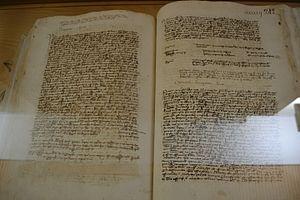
Agres est une commune d'Espagne de la province d'Alicante dans la Communauté valencienne. Elle est située dans la comarque du Comtat et dans la zone à prédominance linguistique valencienne.